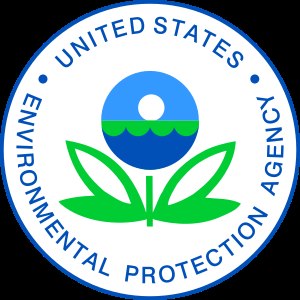
Environmental Protection Agency
Environmental Protection Agencys logo
Environmental Protection Agency er en amerikansk myndighed med ansvar for miljøbeskyttelse. EPA blev oprettet den 2. december 1970, har omkring 18.000 ansatte og et budget på 7,3 milliarder dollars.